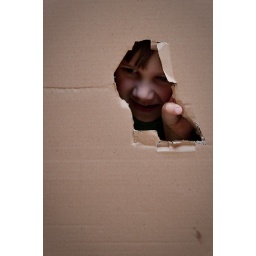
the boy in the box